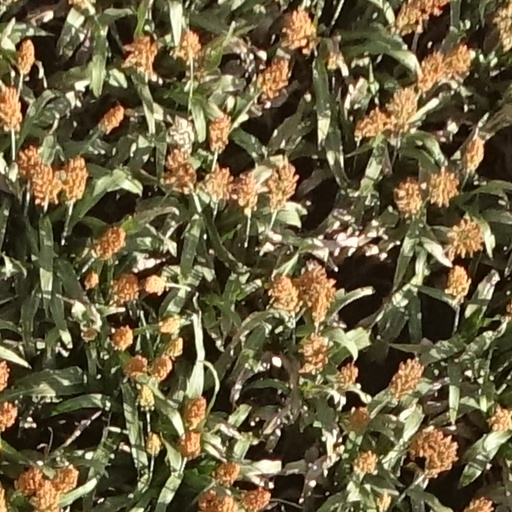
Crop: sorghum